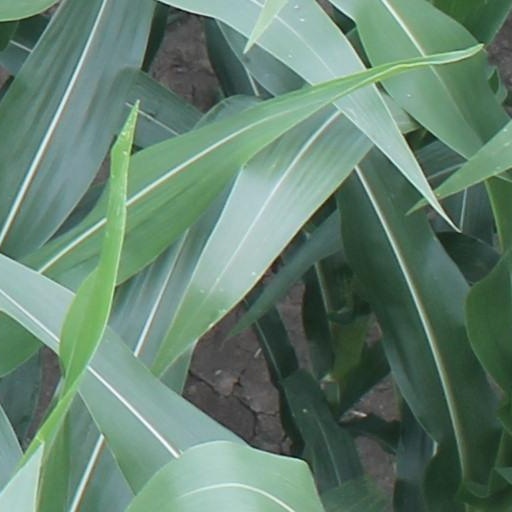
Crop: maize; corn